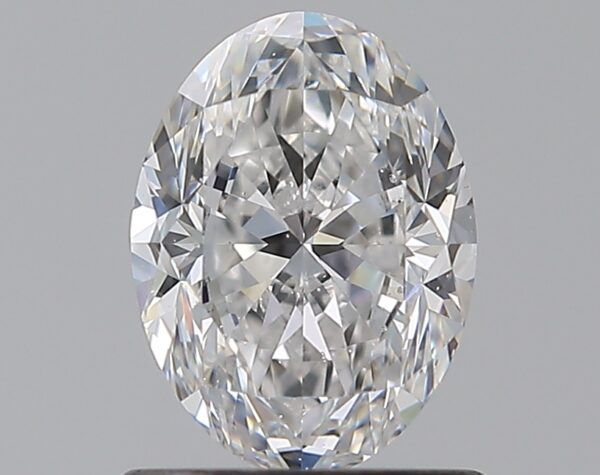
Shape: oval
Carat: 0.9
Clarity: VS2
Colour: D
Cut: VG
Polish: EX
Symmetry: EX
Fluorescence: ST
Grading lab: GIA
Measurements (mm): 7.13 x 5.3 x 3.48